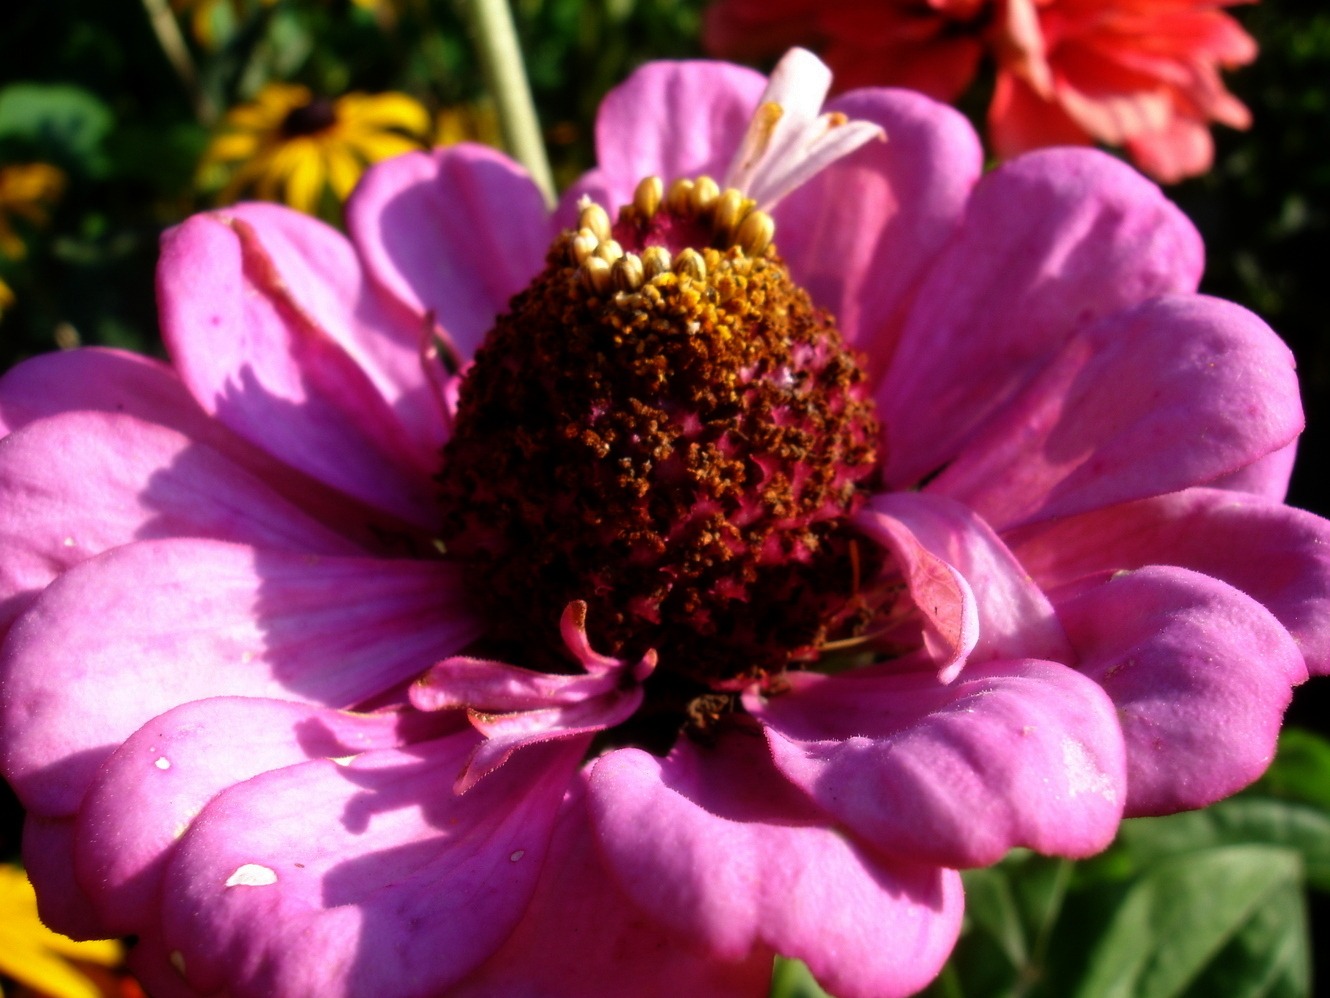
blossom, plant, flower, petal, summer, botany, garden, pink, flora, peony, macro photography, flowering plant, daisy family, annual plant, land plant